John S. Davidson

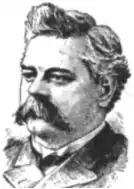

John S. Davidson was born and reared in Augusta, Georgia. Leaving school in 1864, he became co-editor of the "Augusta Constitutionalist". He began reading law in 1866, and was admitted to the bar before turning 21.